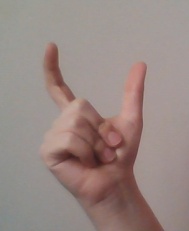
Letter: nun